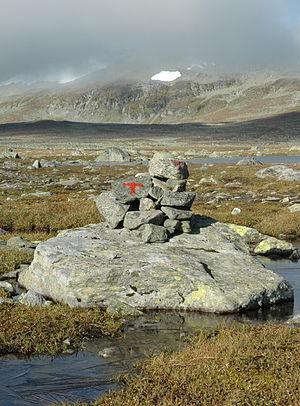
La DNT marque les chemins avec des «
L'association norvégienne de randonnée est la plus grande organisation norvégienne des activités de plein air et du tourisme vert. Elle vise à promouvoir des activités de montagne non mécanisées. La fédération regroupe 55 associations régionales qui en total comptent environ 200 000 membres et qui possèdent un réseau considérable de plus de 450 cabanes à travers la Norvège.